Bizarre Tale of Revenge at Asaka Marsh

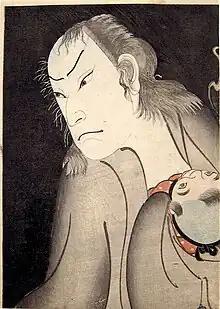
Kabuki actor Arashi Rikaku ll as Ghost Koheiji. Made in 1840 c. by Kohishi Hirosada

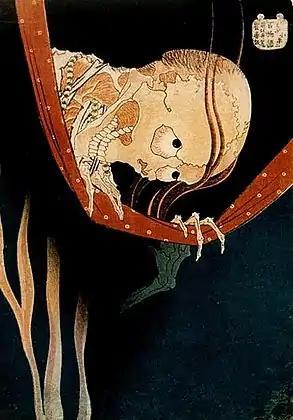
The Ghost of Kohada Koheiji by Katsushika Hokusai. Made in 1830.

The story begins with a struggling Kabuki actor name Kohada Koheiji, who is unable to secure any good roles at his theater. In order to help him along, his acting instructor bribes a director to cast him in the role of a yurei in an upcoming play. After this Koheiji was only ever able to procure yurei roles in any production. His wife, Otowa, becomes ashamed of this. With the help of her lover (a kabuki actor from the same theater), she kills Koheiji and throws his body into a swamp. Koheiji eventually returns as a vengeful yurei to haunt the couple.